Ringzug

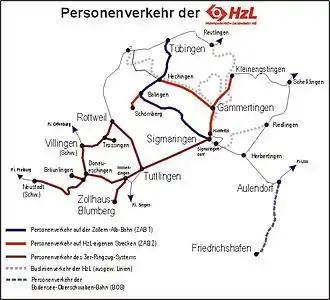
The Ringzug as part of HzL-operated network, which also includes routes outside the main network.

None of the railway lines is part of the main line of the Hohenzollern Landesbahn. For the majority of these services the DB Netz is responsible for the railway Infrastructure, while the Trossingen Railway belongs to Stadtwerke Trossingen (the municipal utility), the Wutach Valley Railway belongs to the town of Blumberg and the Hüfingen-Bräunlingen section was the responsibility of the Südwestdeutsche Verkehrs-Aktiengesellschaft ("Southwest German Transport Company", SWEG). The last two were reactivated for the Ringzug, after decades without regular passenger services. On the three lines that do not belong to DB Netz AG, passenger services are now operated exclusively by Ringzug. On the remaining sections there are additional services operated by Deutsche Bahn.